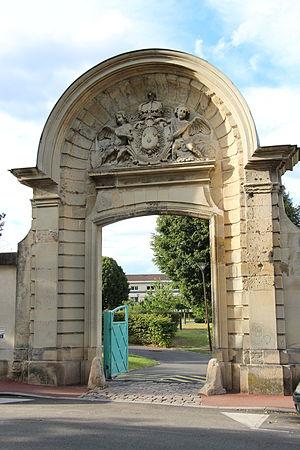
Abbaye Notre-Dame-des-Anges de Saint-Cyr-l'École This building is indexed in the Base Mérimée, a database of architectural heritage maintained by the French Ministry of Culture,
Saint-Cyr-l'École est une commune française située dans le département des Yvelines, en région Île-de-France.